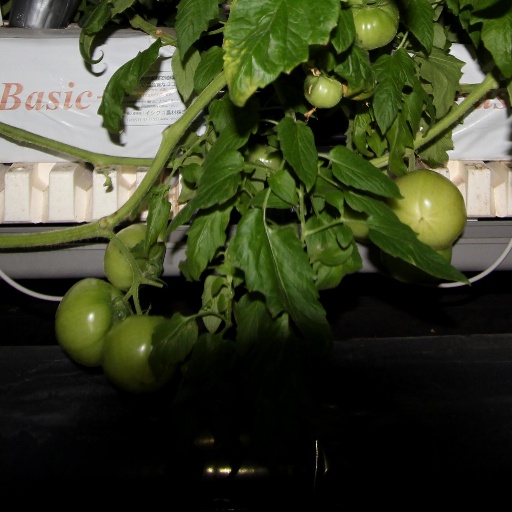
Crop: tomato